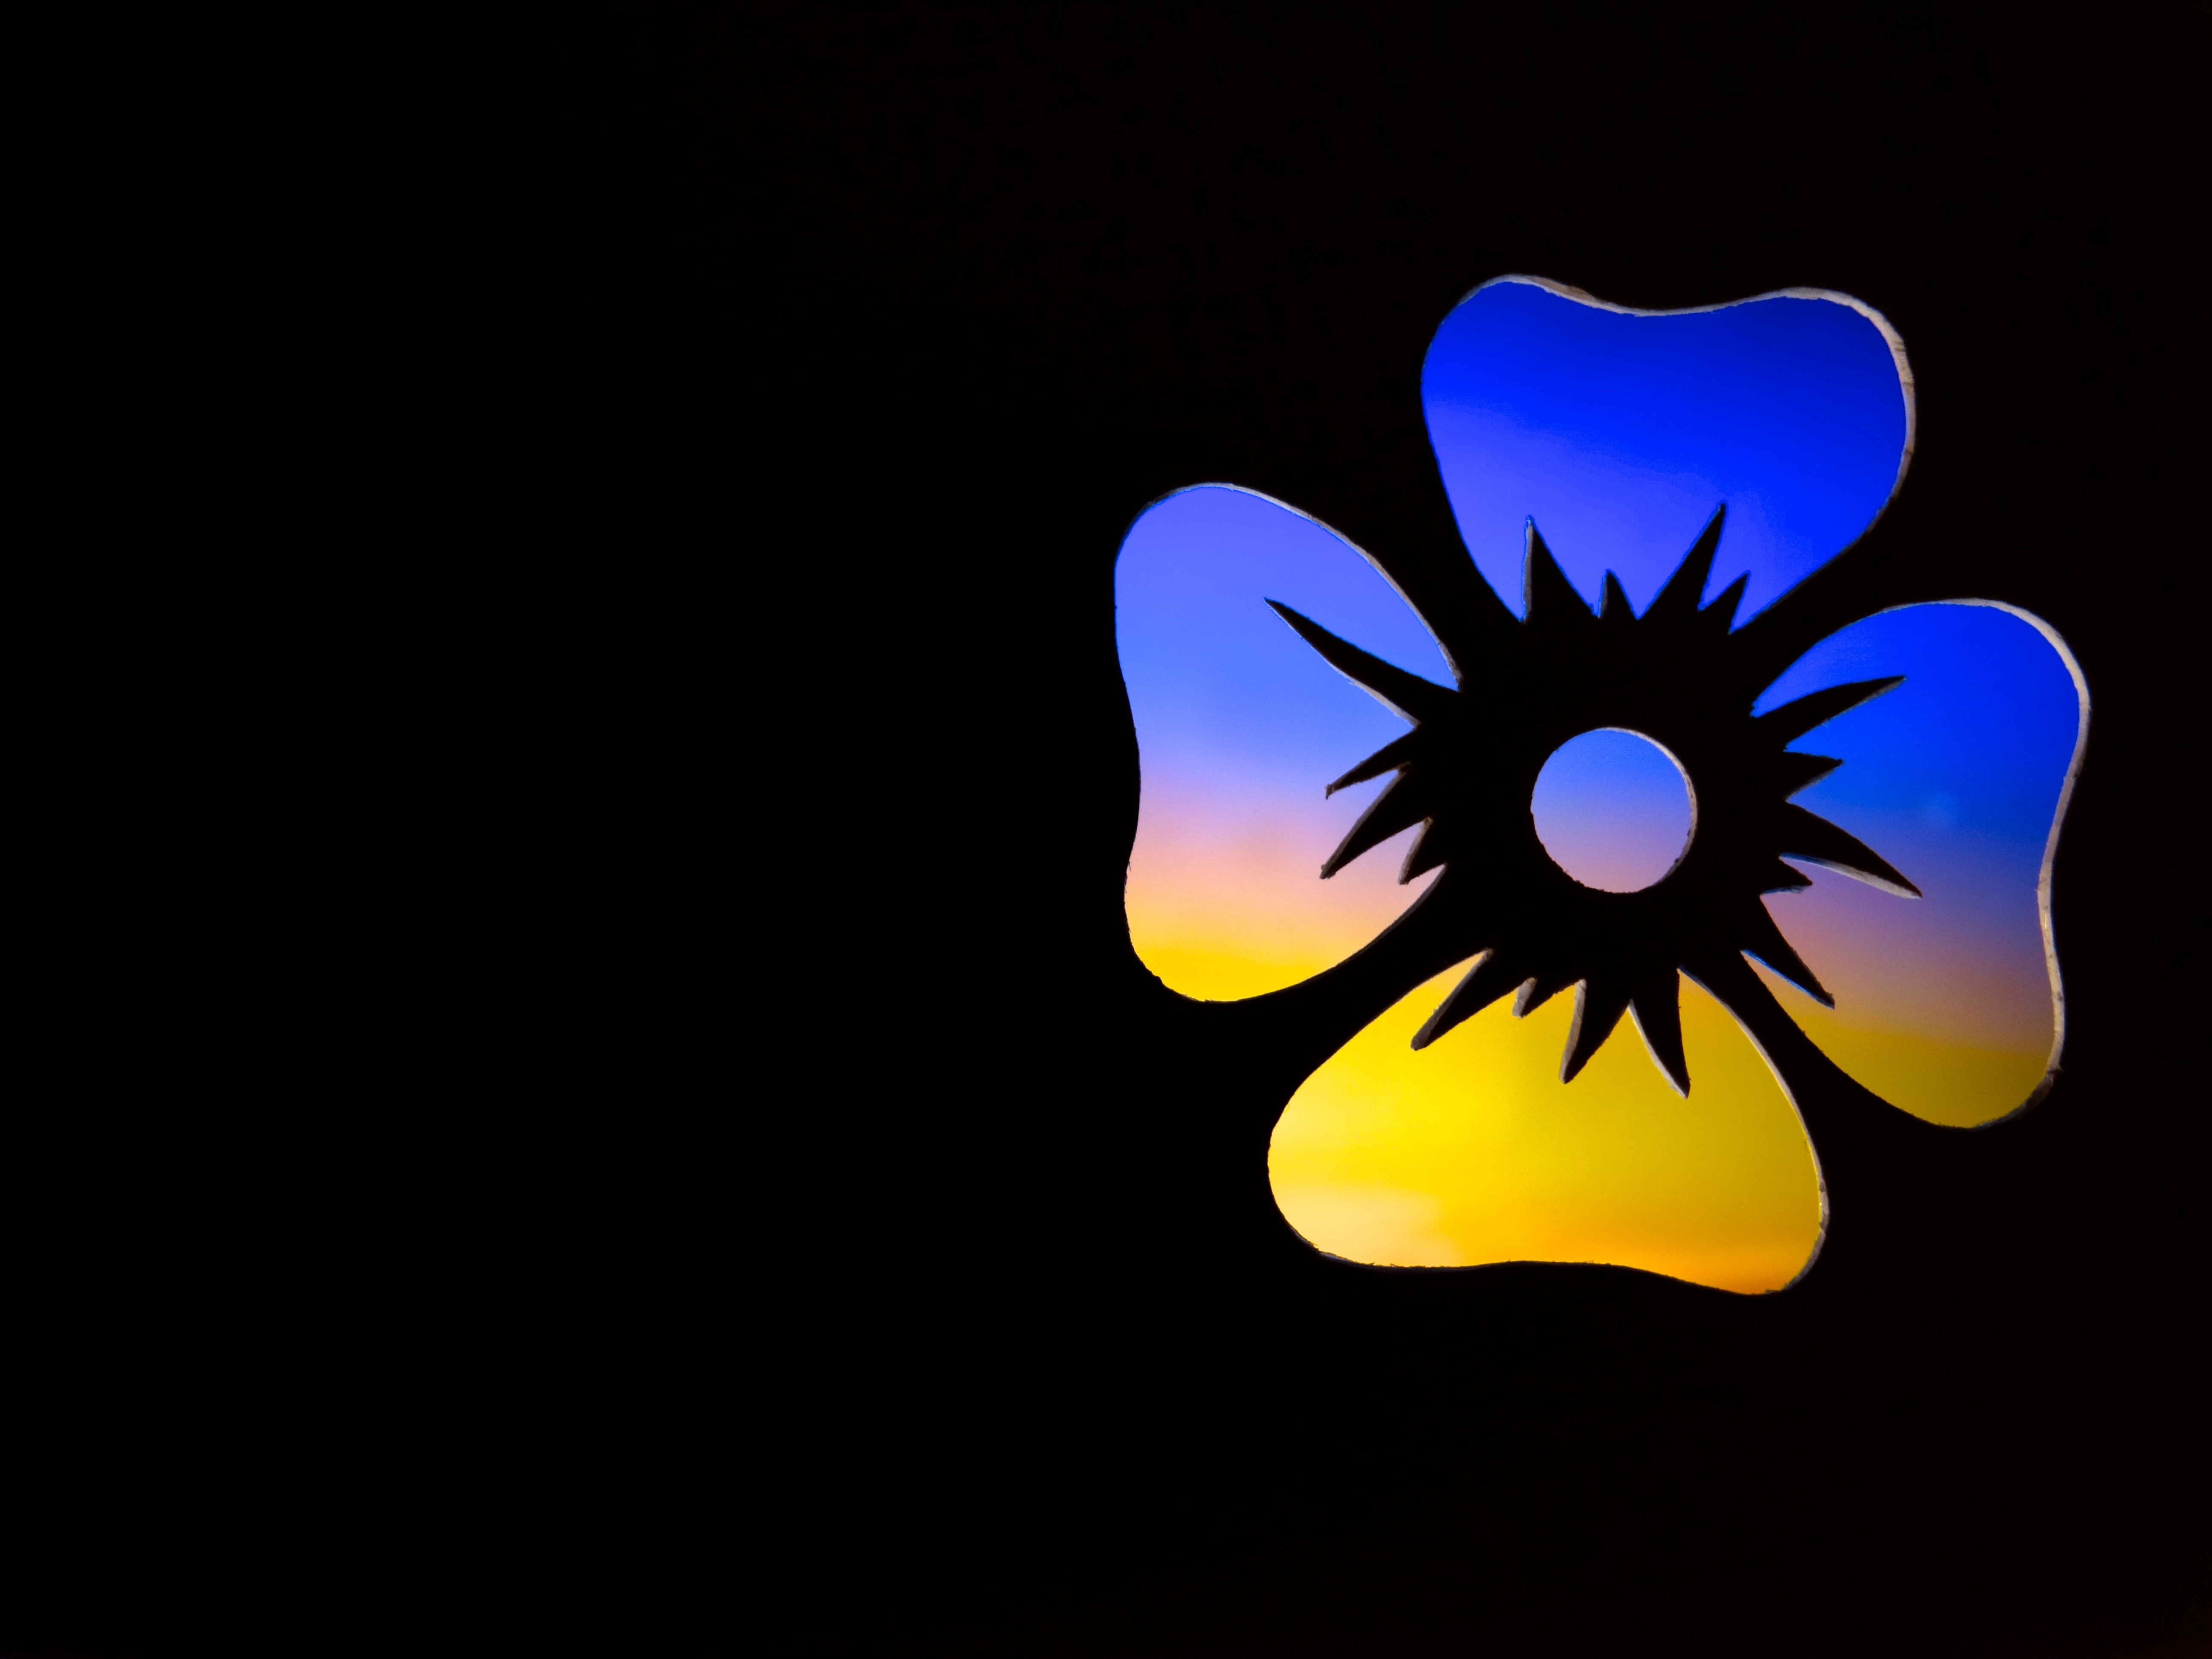
silhouette, plant, flower, petal, darkness, blue, yellow, eye, organ, macro photography, flowering plant, contour, outlines, yellow blue, computer wallpaper, land plant